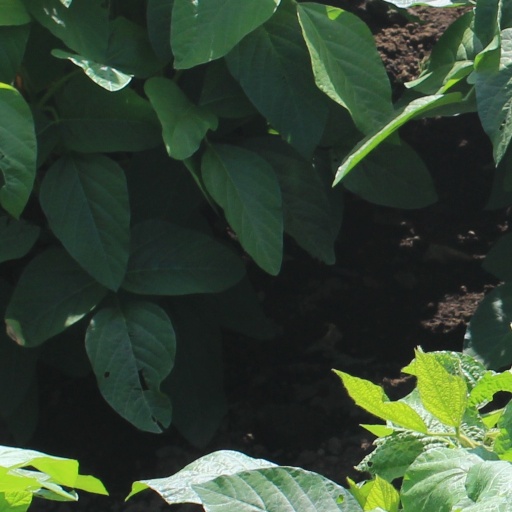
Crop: soybean